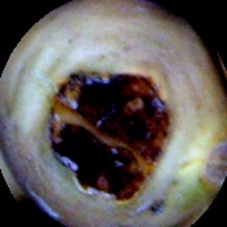
Label: Broken